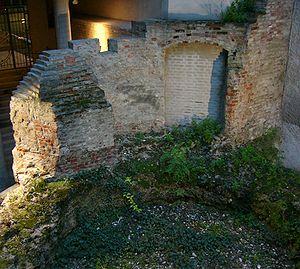
L'Isartor est une porte à l'est de la ville historique de Munich qui héberge le Valentin-Musäum.